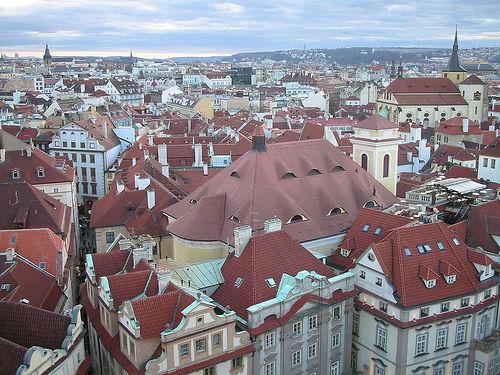
Weather: cloudy or overcast